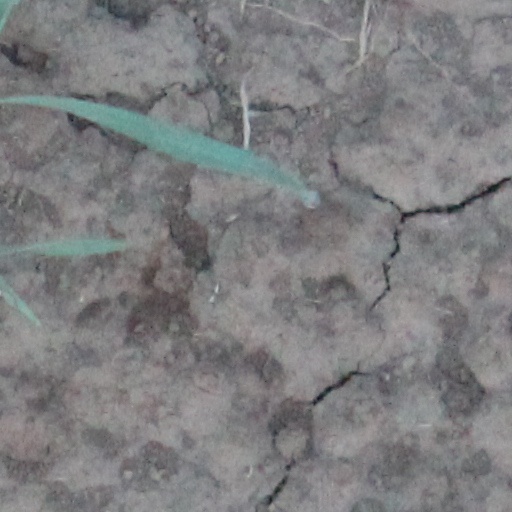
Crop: wheat